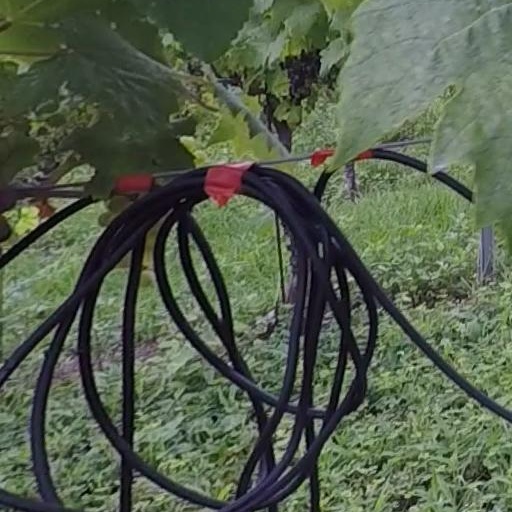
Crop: grape